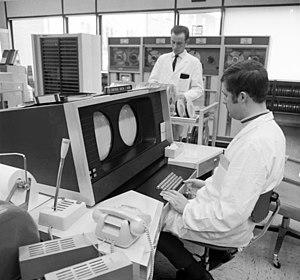
Le CDC 6400, un membre de la série CDC 6000, était un ordinateur central fabriqué par la compagnie Control Data Corporation dans les années 1960.